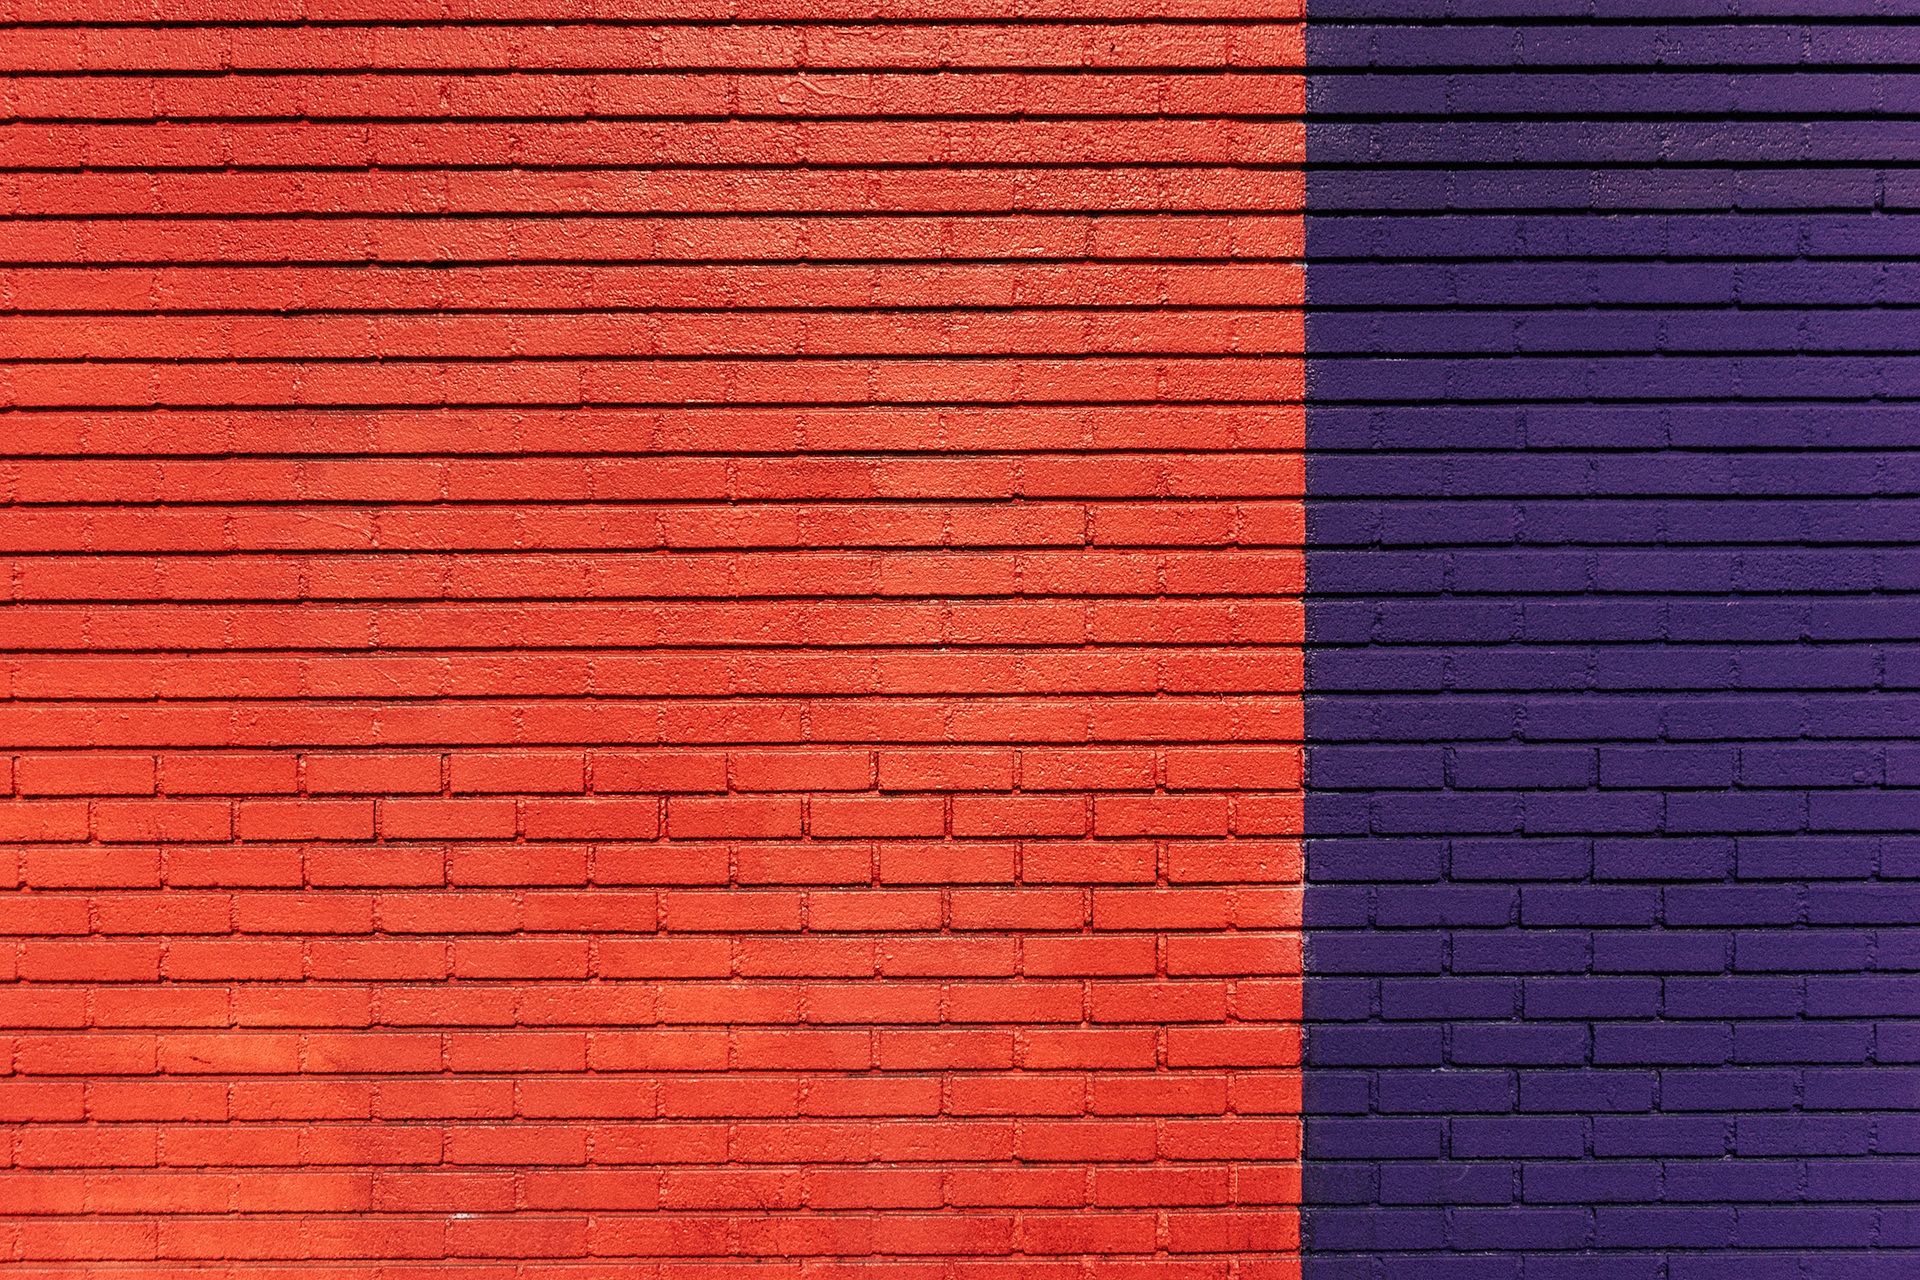
wood, texture, purple, floor, wall, stone, orange, line, red, color, colorful, brick, material, interior design, hardwood, violet, bricks, brickwall, painted, brickwork, siding, flooring, window covering, outdoor structure, wood stain